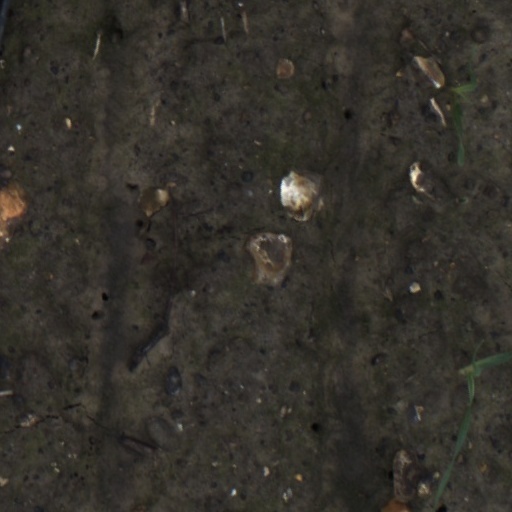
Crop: wheat